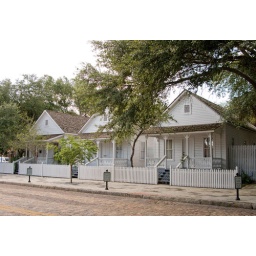
White row houses on a cobblestone street in Ybor City, Tampa.